United States Army Special Forces selection and training

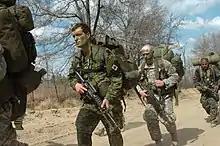
A Canadian soldier participates in a timed march alongside US Army soldiers during the Special Forces Qualification Course, 2009. The John F. Kennedy Special Warfare Center accepts students from allied nations.

The Special Forces Qualification Course (SFQC) or, informally, the Q Course is the initial formal training program for entry into the United States Army Special Forces. Phase I of the Q Course is Special Forces Assessment and Selection (SFAS). A candidate who is selected at the conclusion of SFAS will enable a candidate to continue to the next of the four phases. If a candidate successfully completes all phases they will graduate as a Special Forces qualified soldier and then, generally, be assigned to a 12-men Operational Detachment "A" (ODA), commonly known as an "A team." The length of the Q Course changes depending on the applicant's primary job field within Special Forces and their assigned foreign language capability but will usually last between 56 and 95 weeks.